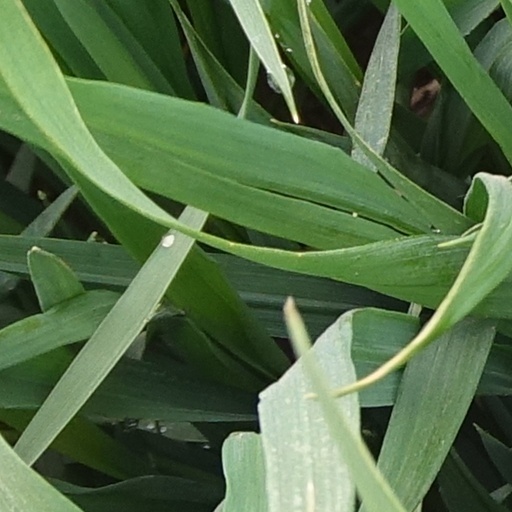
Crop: wheat